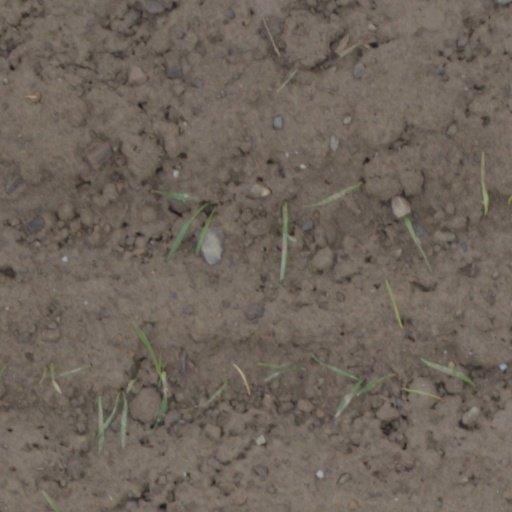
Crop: wheat